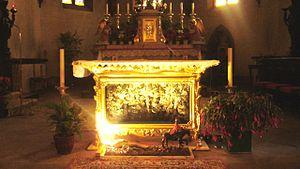
Saint-Hippolyte est une commune française située dans le département du Haut-Rhin, en région Grand Est.